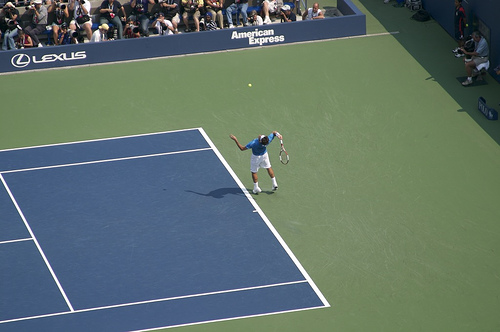
hình ảnh của người đàn ông đang cầm vợt tennis đứng trên sân